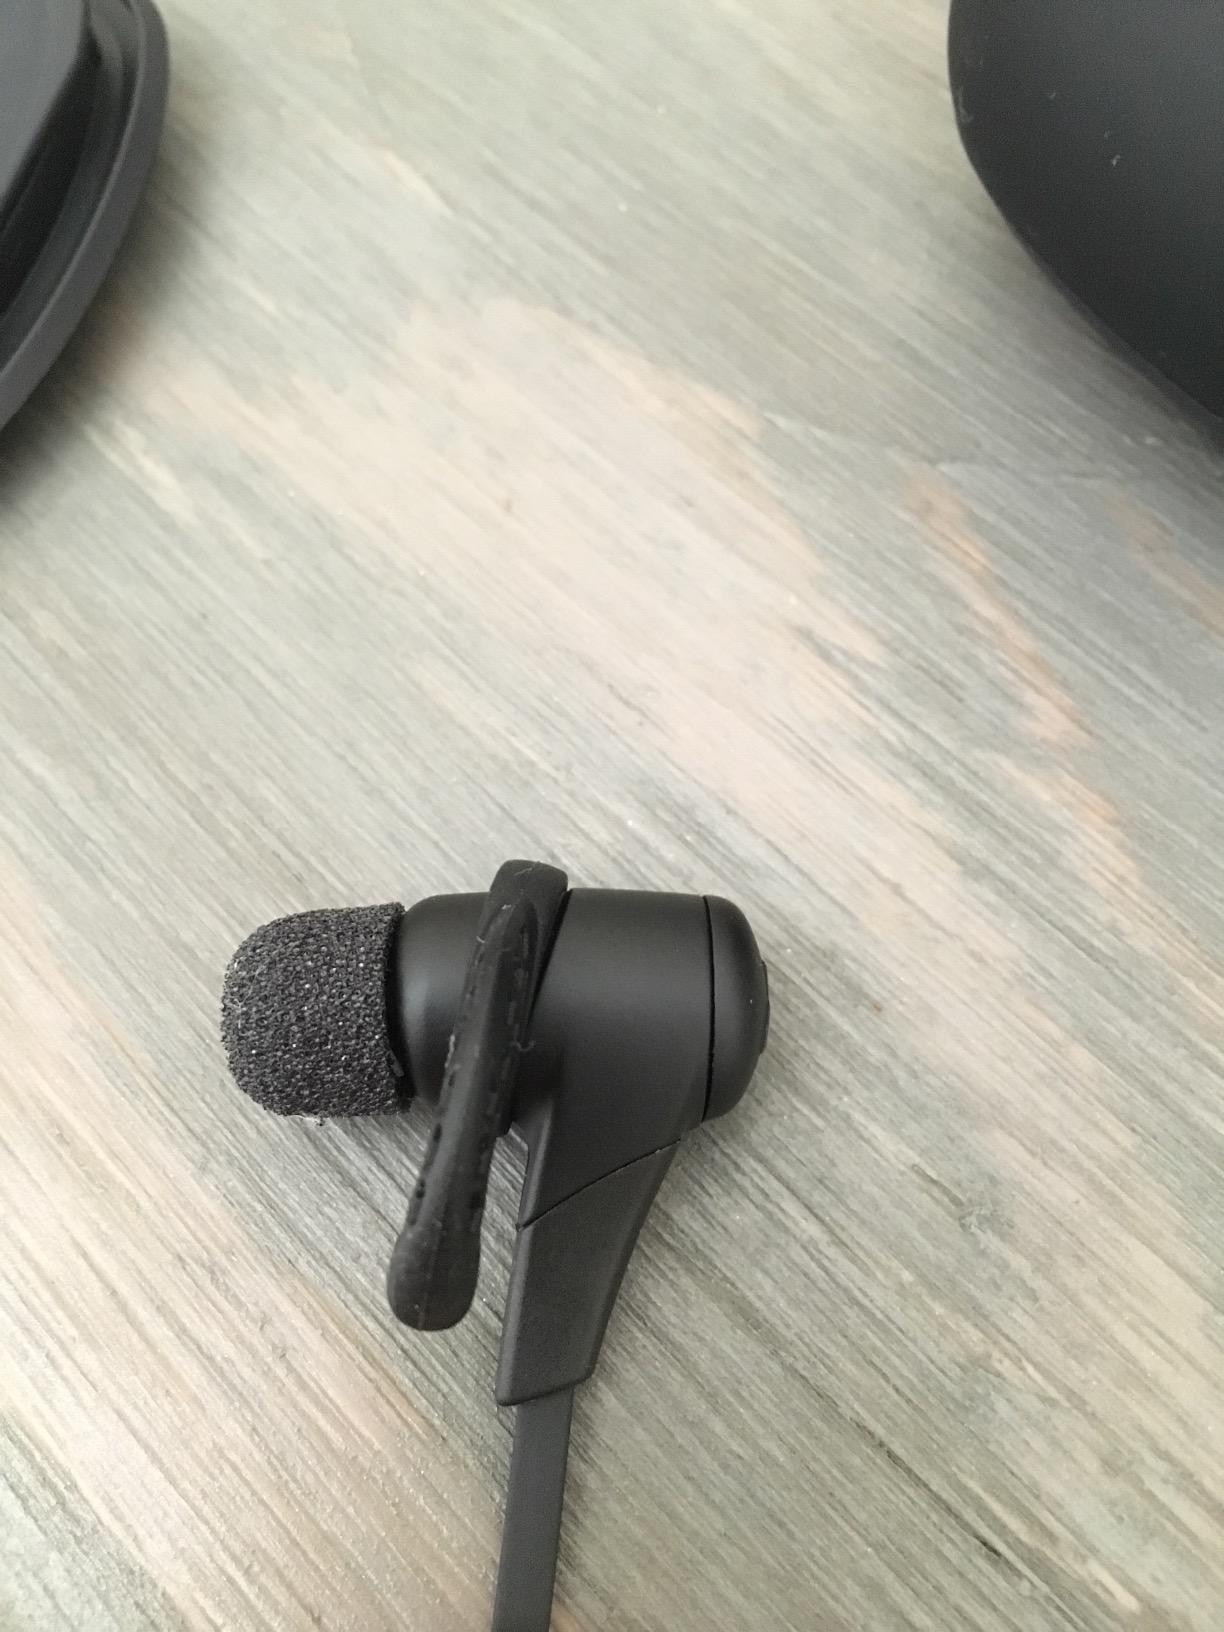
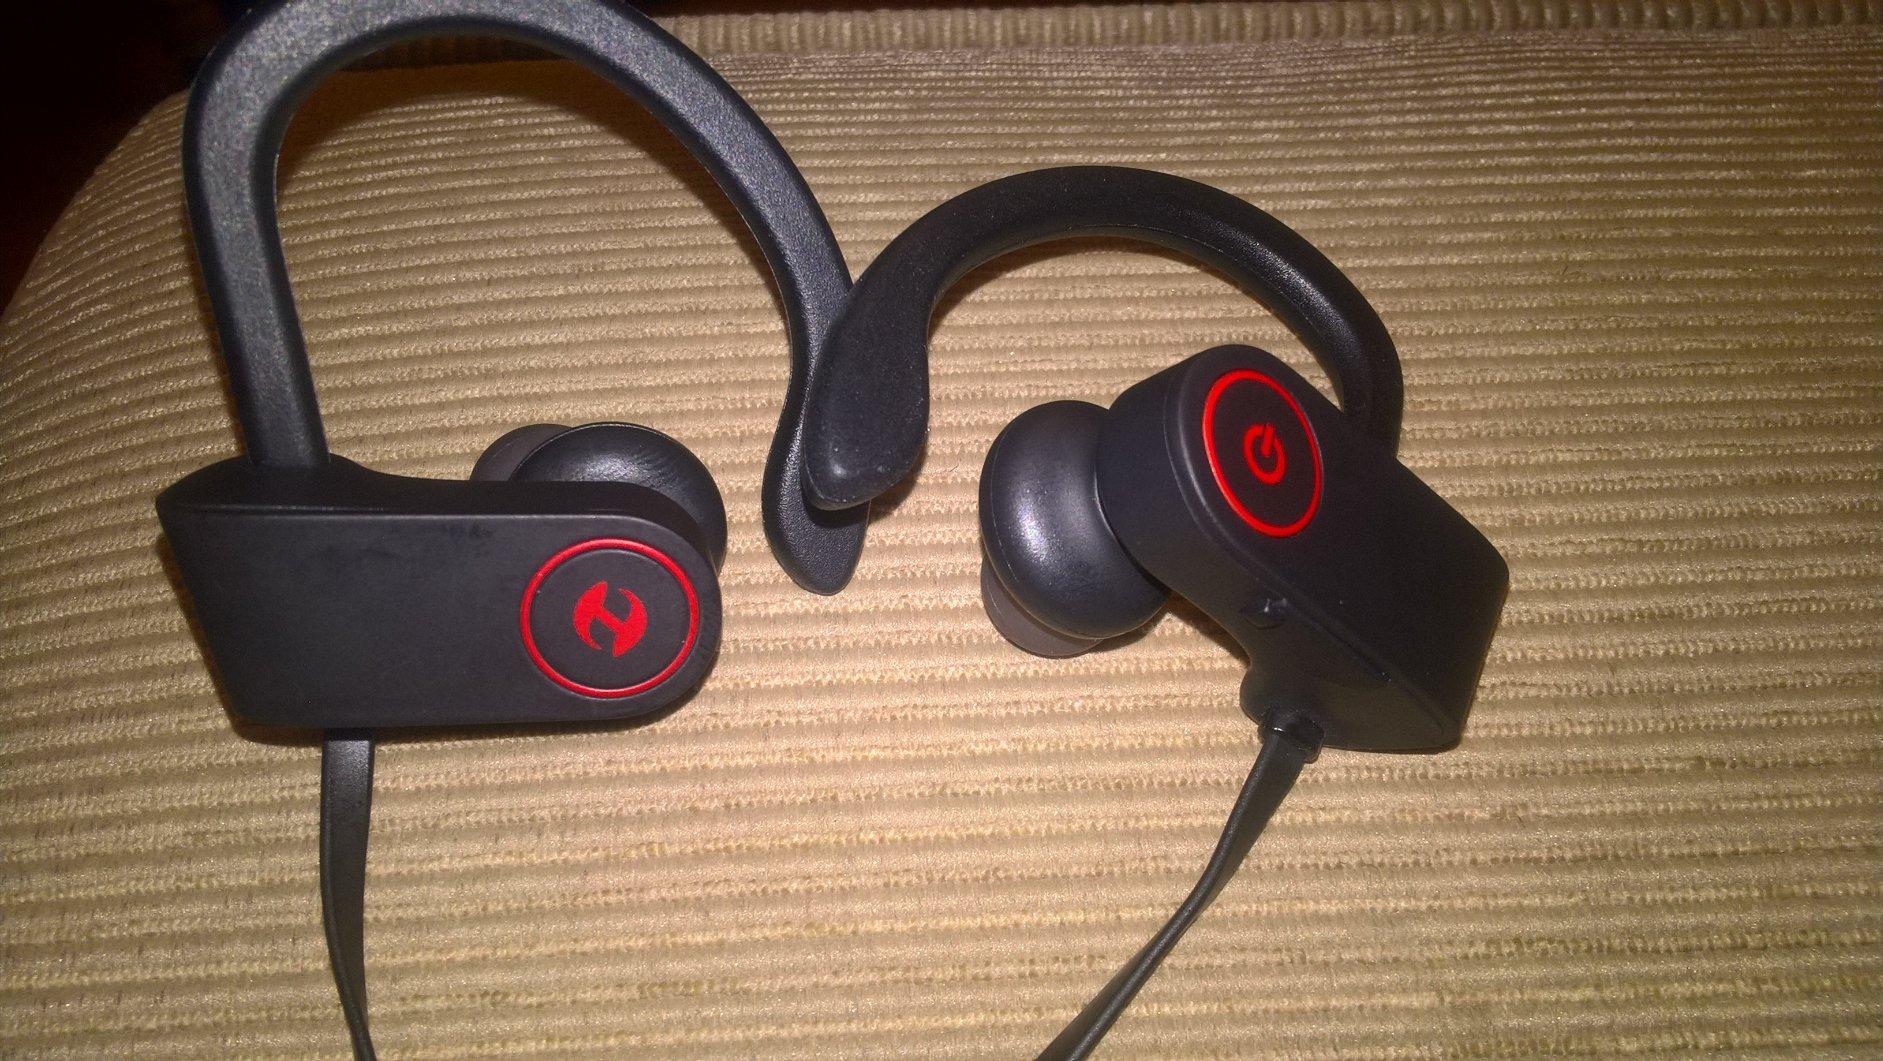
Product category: headphones
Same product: no